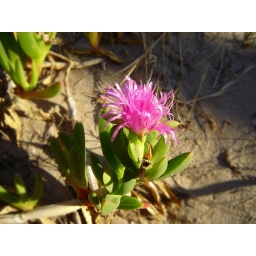
at the beach in marg river and its starting to close up for the night